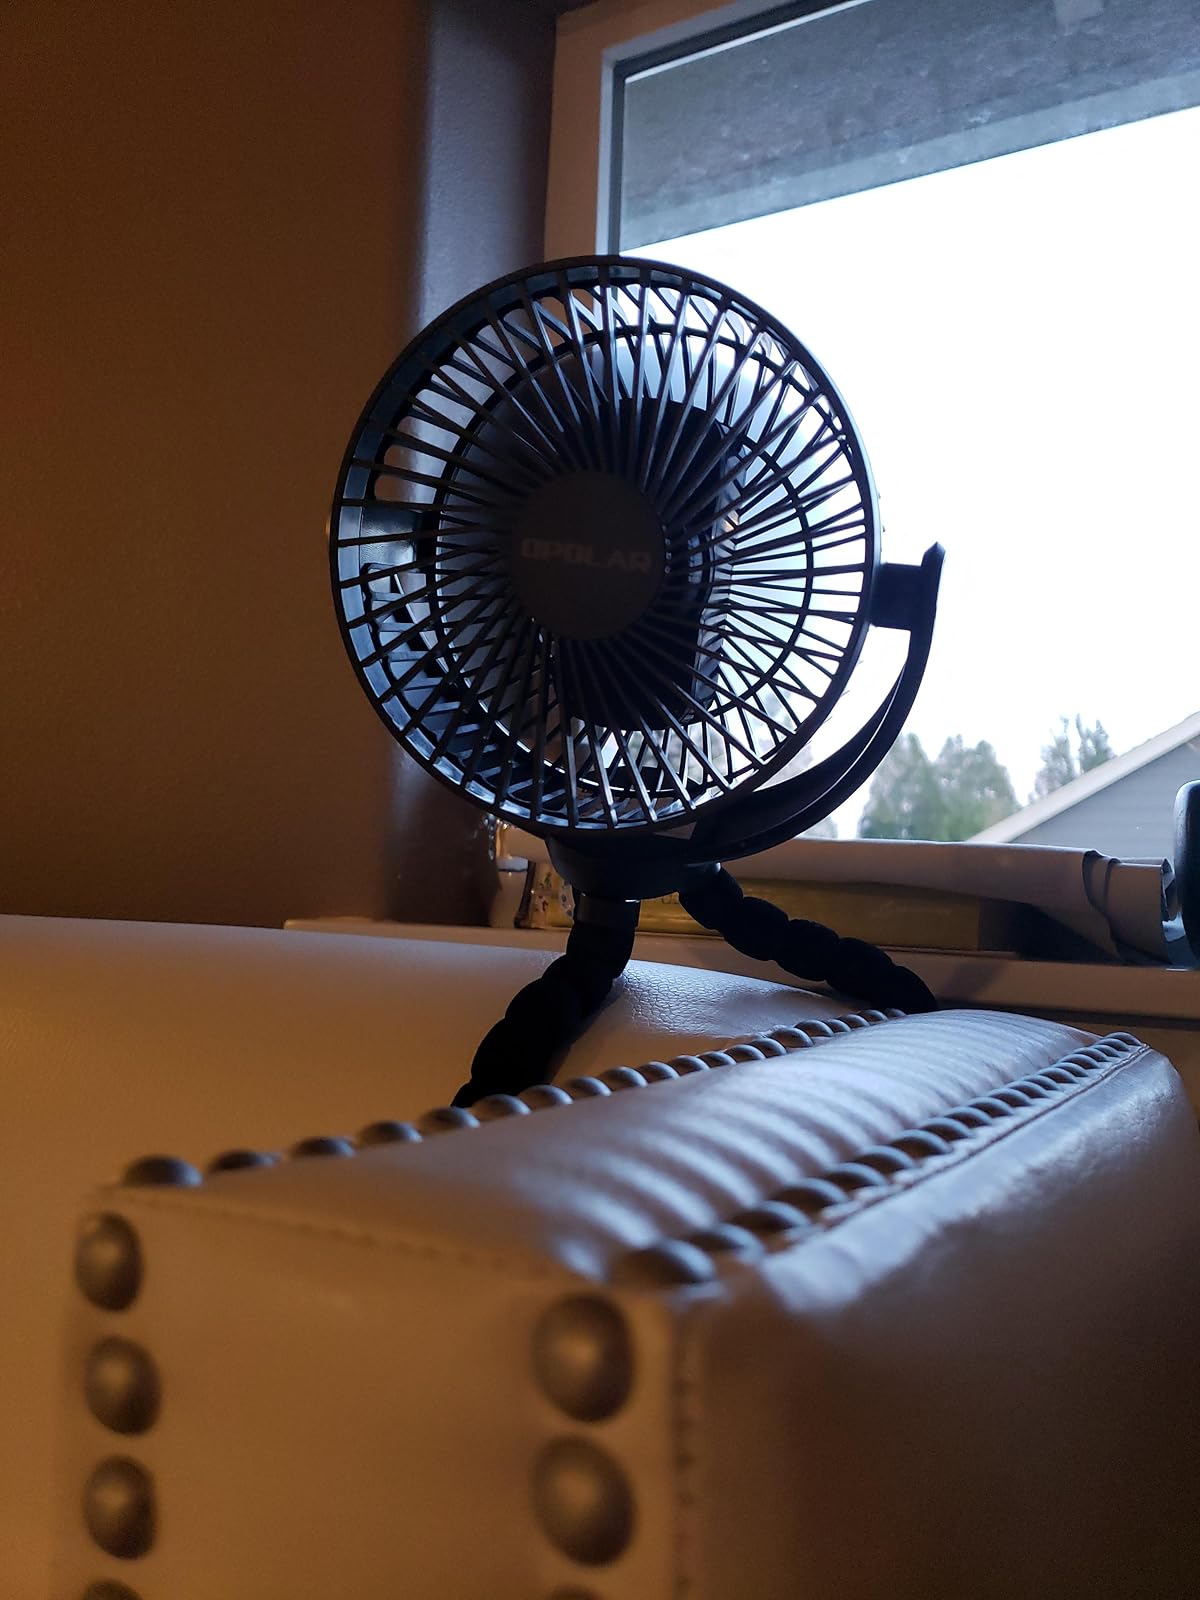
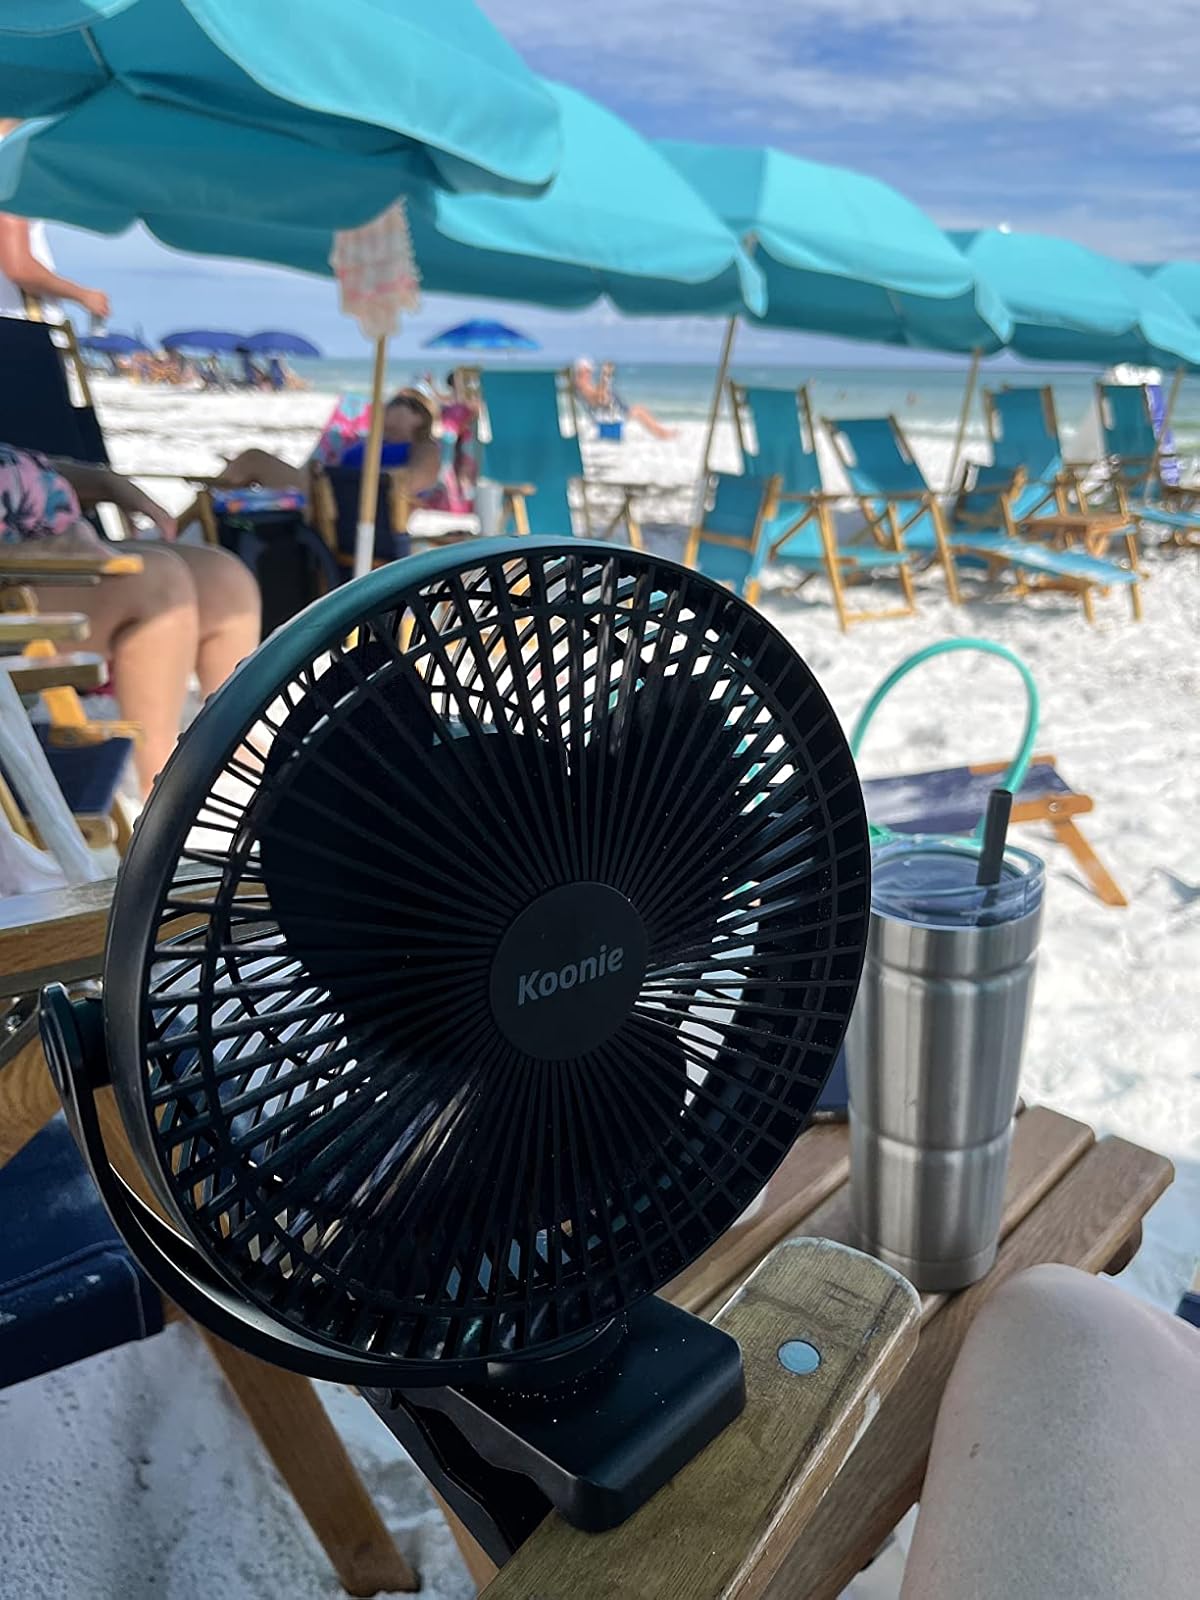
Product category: fan
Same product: no